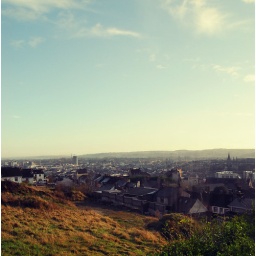
Cork through a window in mrs hayes's house hence the reflection